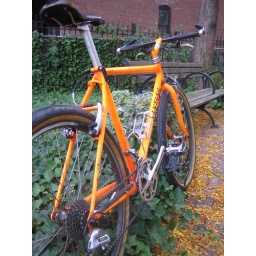
My Santana Moda. Old school mountain bike tricked out for city commuting and all around fun.